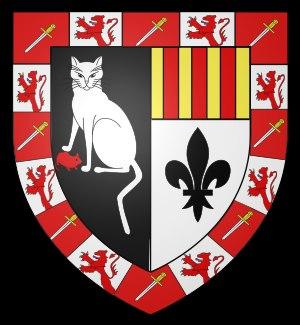
Jean de Lantwyck, seigneur de Vaalbeek, est le fils naturel du chevalier Jean II de Lantwyck, dernier seigneur de Horst de la famille de Lantwyck.
Au cours de l'histoire, ces rongeurs sont fréquemment confondus et partagent bien souvent un même aspect culturel. Depuis la Préhistoire, les « rats » et les « souris » ont toujours accompagné l'Homme. De ce fait, ce sont des animaux qui occupent une très forte symbolique et qui sont fortement présents dans les domaines folkloriques et artistiques. Dans certaines de ses fables, Jean de La Fontaine emploie aussi bien le terme de rat que celui de souris pour désigner le même animal. Impossible alors de savoir auquel des deux rongeurs le poète fait référence. De même, si la Batrachomyomachia attribuée à Homère est traduite par « La Bataille des grenouilles et des rats » elle est traduite dans d'autres langues par « La Bataille des grenouilles et des souris » comme c'est le cas par exemple en anglais ou encore en espagnol. Dans les fables d'Ésope, le problème est le même. On retrouve également cette assimilation en Asie. Ainsi Mûshika, la monture du dieu Ganesh peut être un rat comme elle peut être une souris et dans l'astrologie chinoise, le premier signe du zodiaque est le rat mais il est parfois désigné sous le nom de souris.